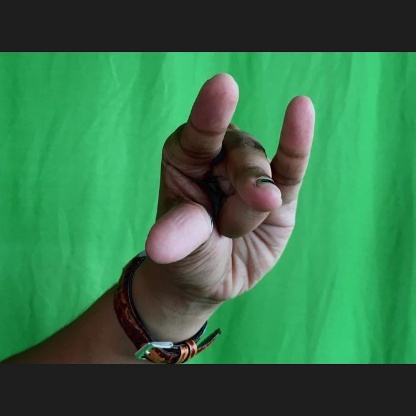
Mudra: Kangulam